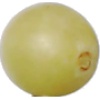
Label: Grape White 2